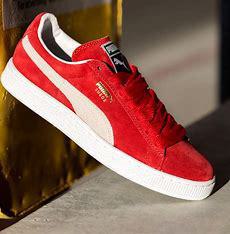
Brand: Puma
Model: Suede Classic